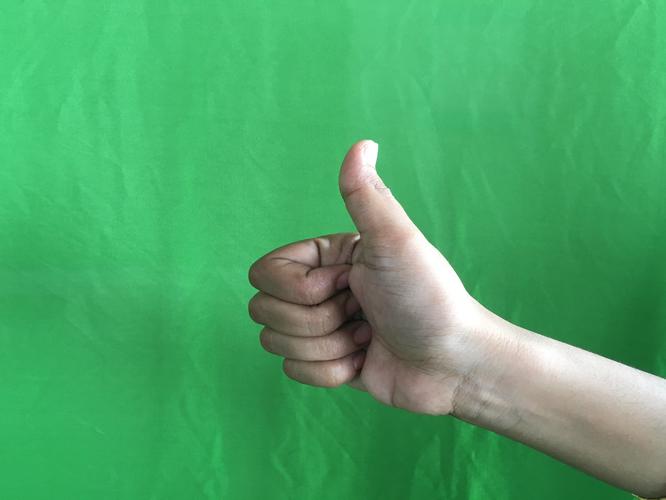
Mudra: Sikharam
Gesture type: single_hand